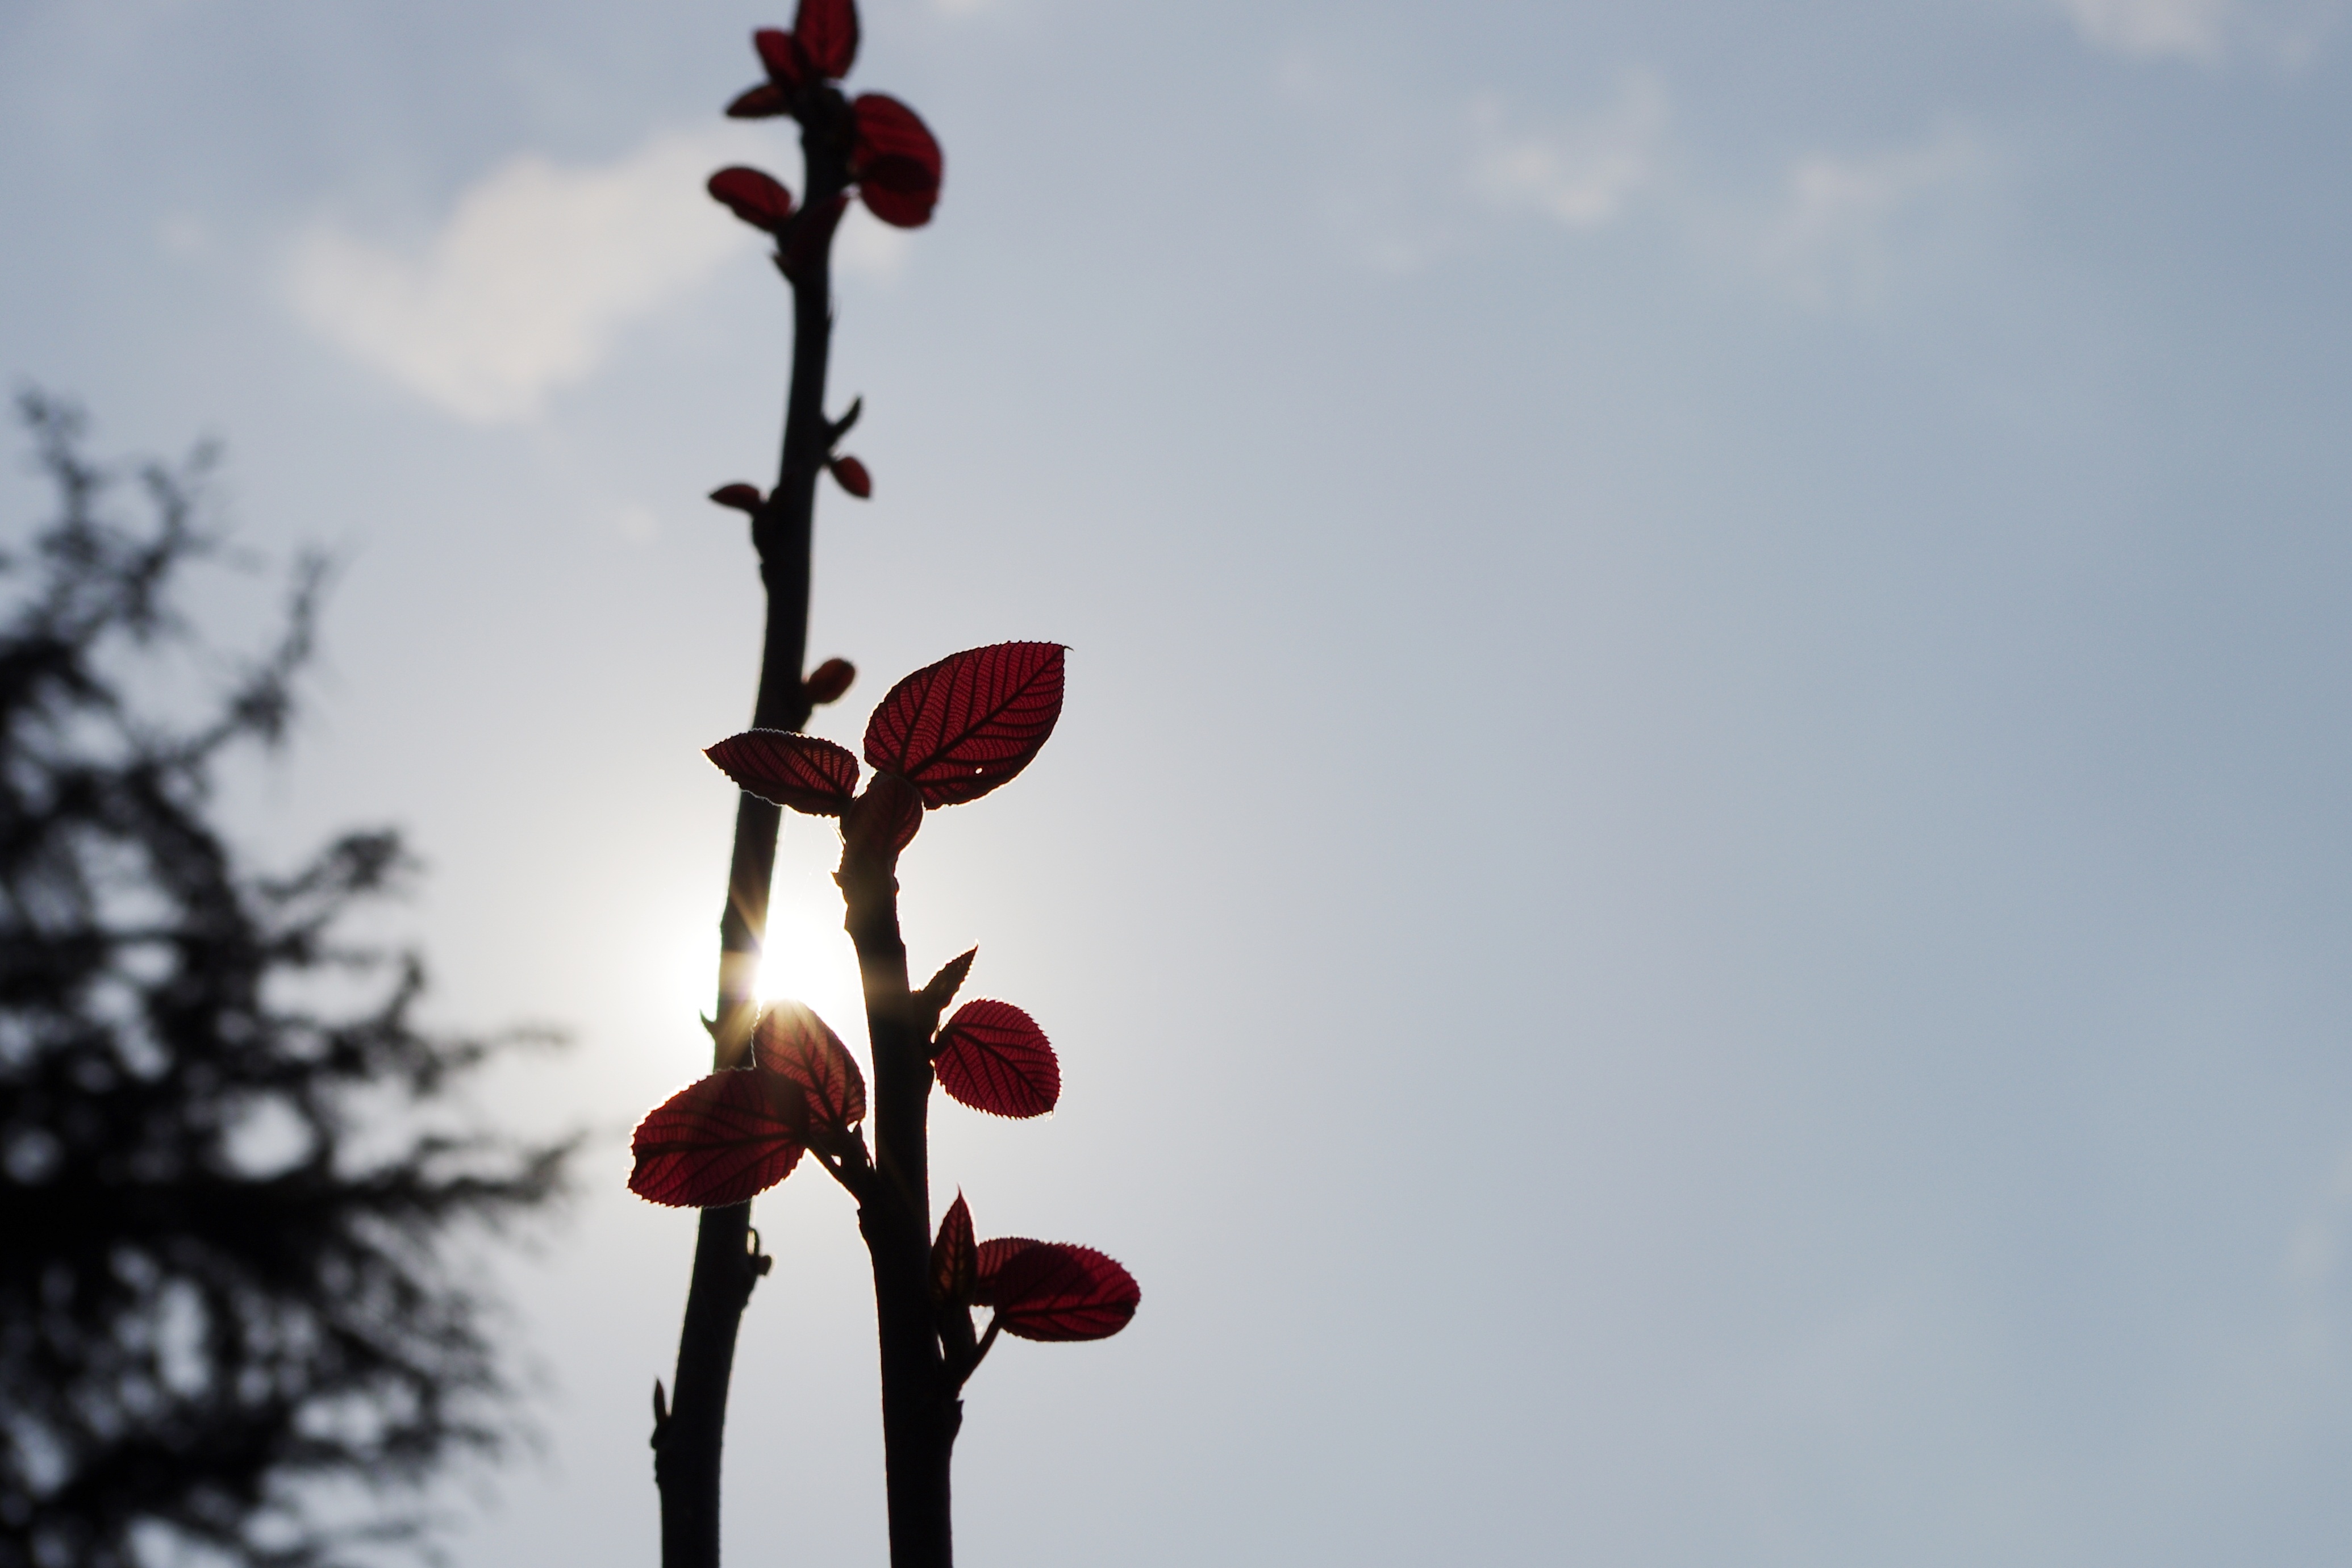
branch, blossom, plant, sky, flower, petal, spring, red, hope, bud, vitality, the pods, early spring